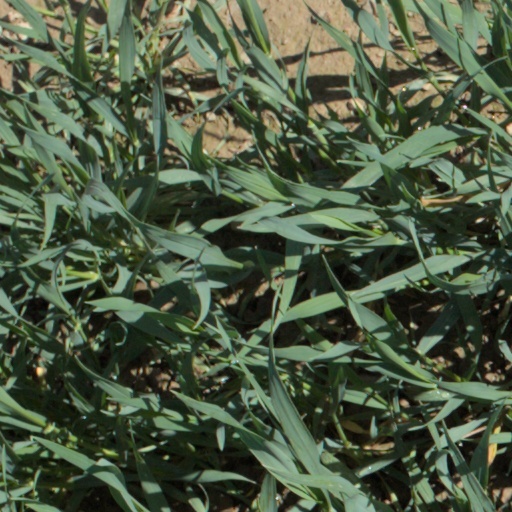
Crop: wheat